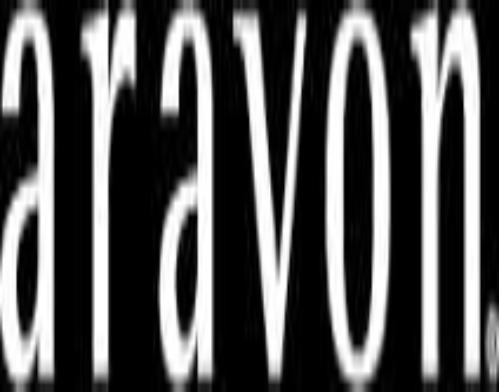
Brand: Aravon
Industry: Clothes